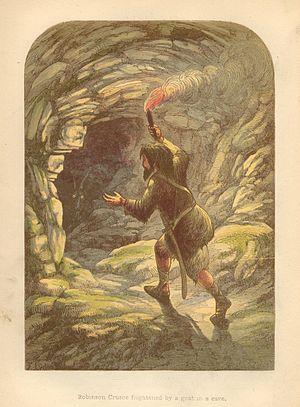
Robinson Crusoé est un roman d'aventures anglais de Daniel Defoe, publié en 1719. L'histoire s'inspire très librement de la vie d'Alexandre Selkirk. Écrit à la première personne, l'intrigue principale du roman se déroule sur une île déserte à l'embouchure de l'Orénoque, près des côtes vénézuéliennes, où Robinson, après avoir fait naufrage, vécut pendant 28 ans. Durant son séjour, il fit connaissance d'un « sauvage » qu'il nomma Vendredi. Les deux compagnons vécurent ensemble pendant plusieurs années avant de pouvoir quitter l'île.